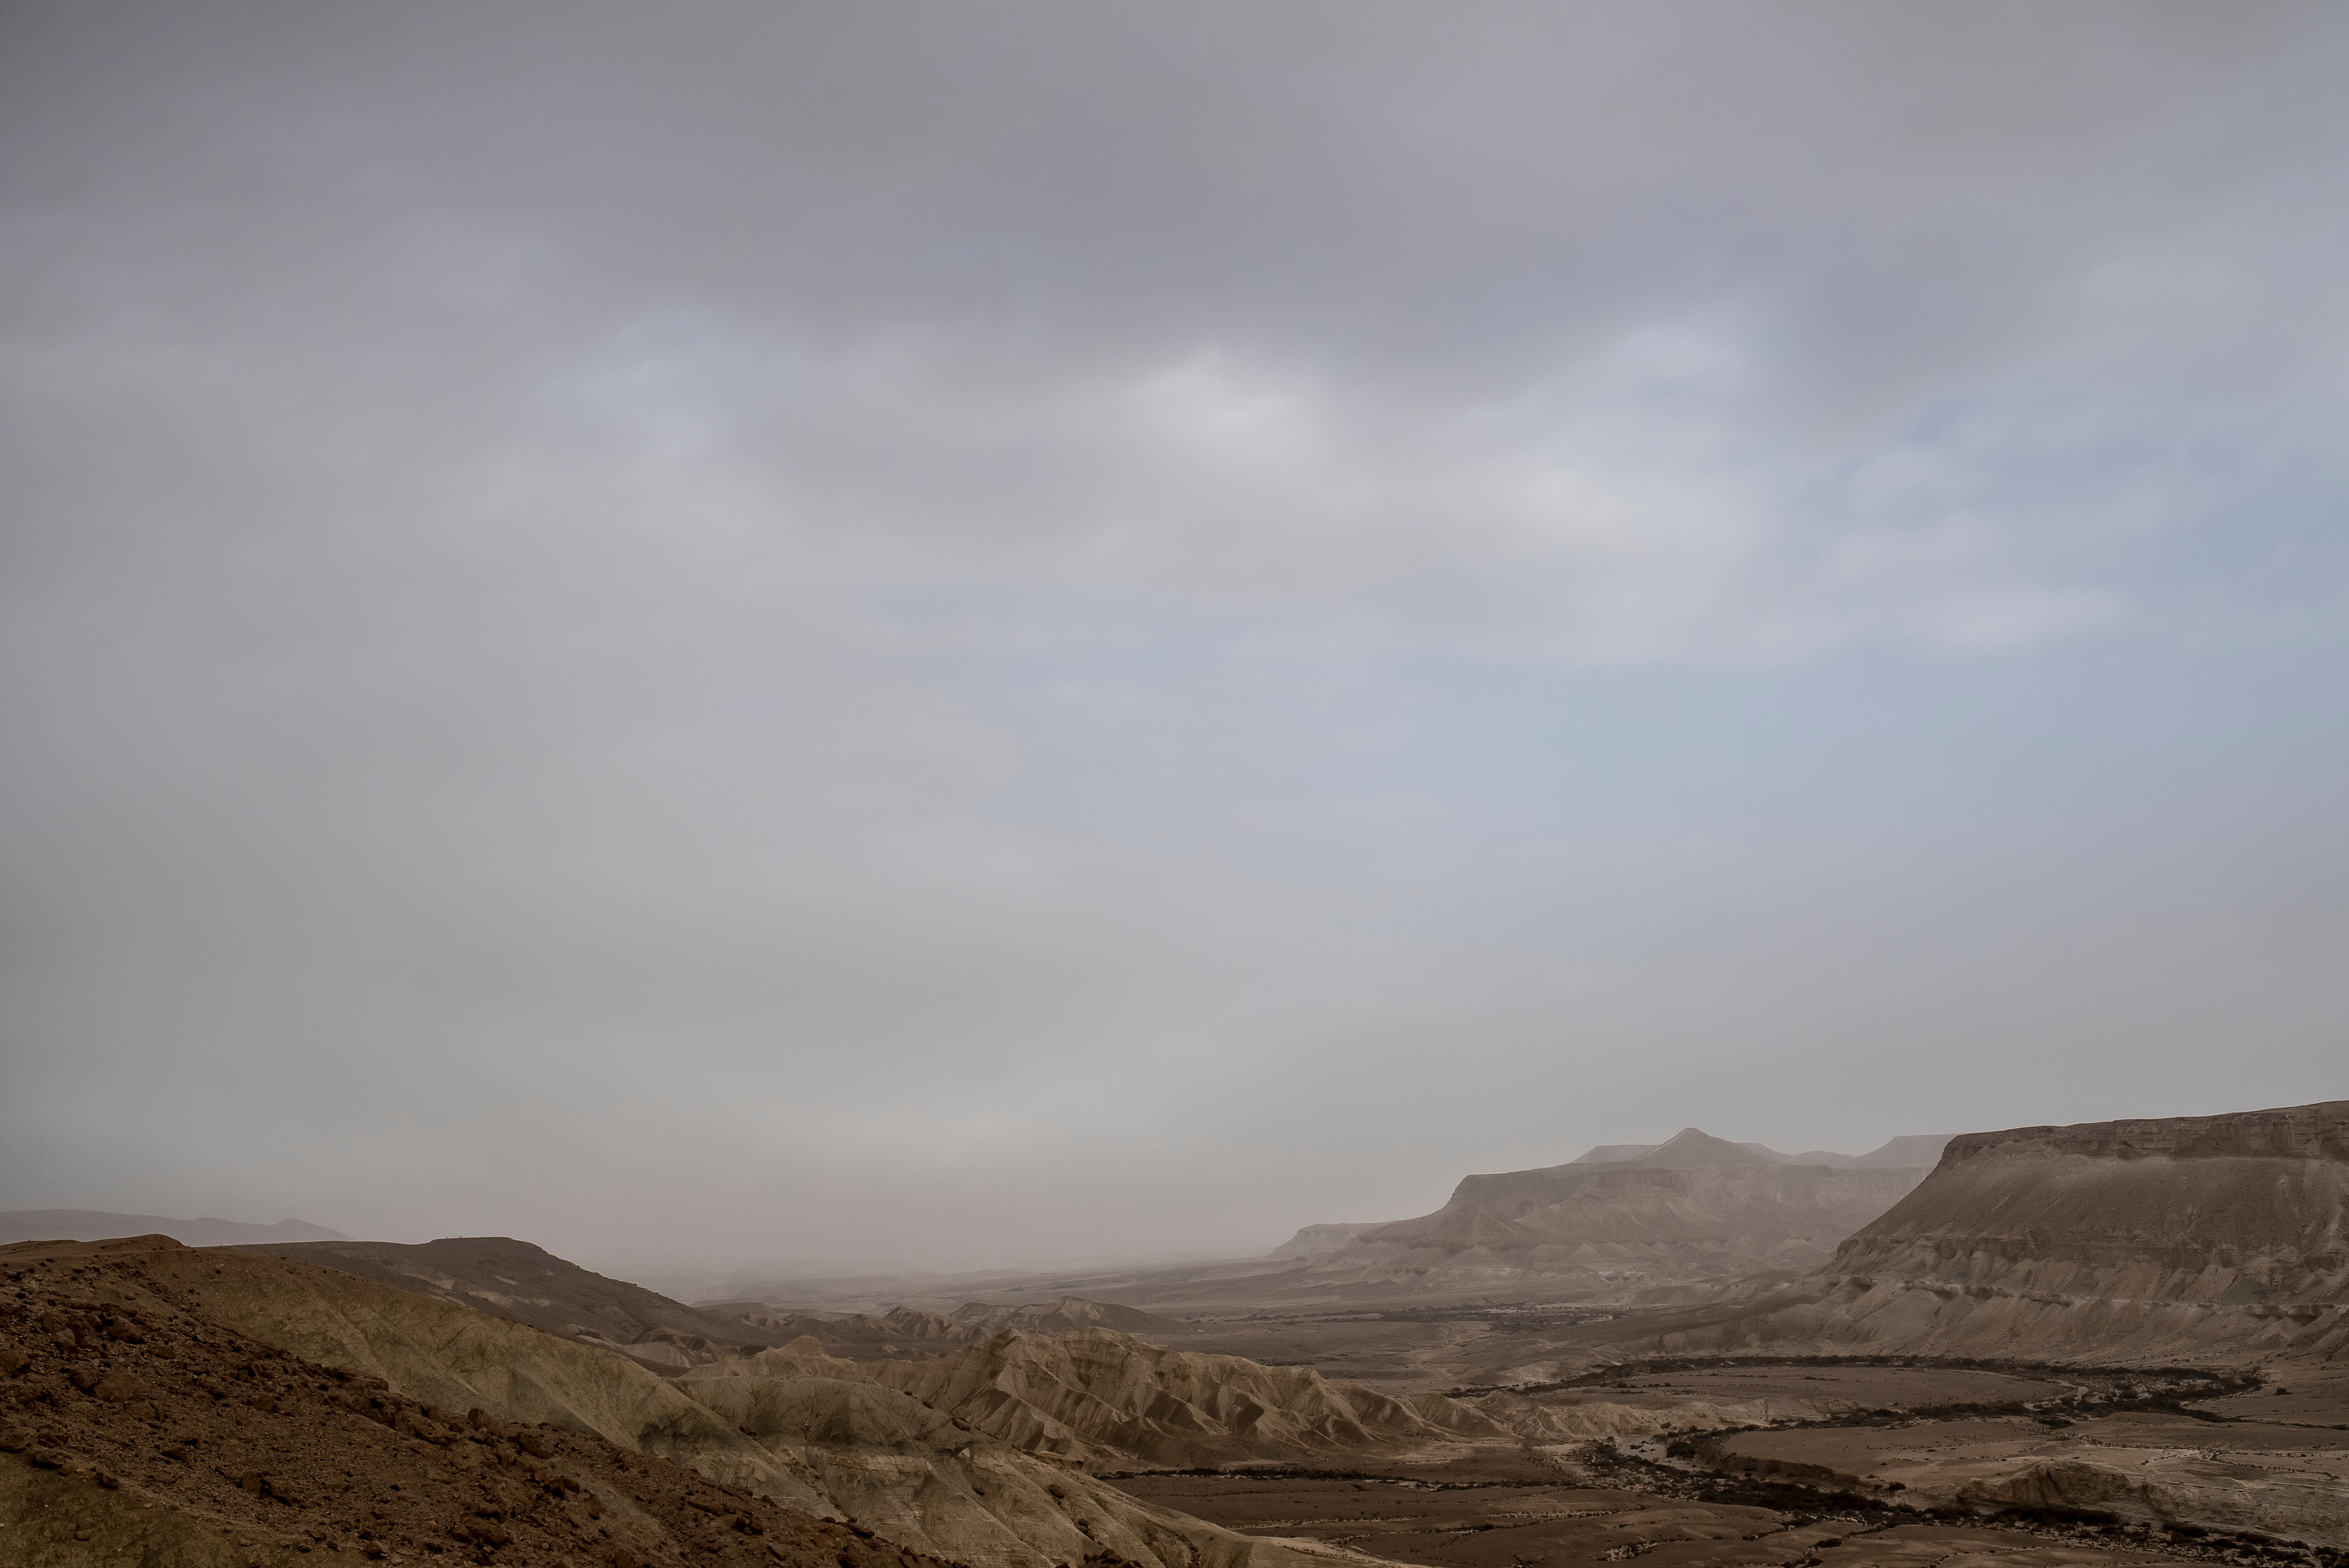
landscape, horizon, mountain, cloud, sky, hill, desert, valley, soil, plain, badlands, plateau, wadi, steppe, landform, natural environment, geographical feature, atmospheric phenomenon, mountainous landforms